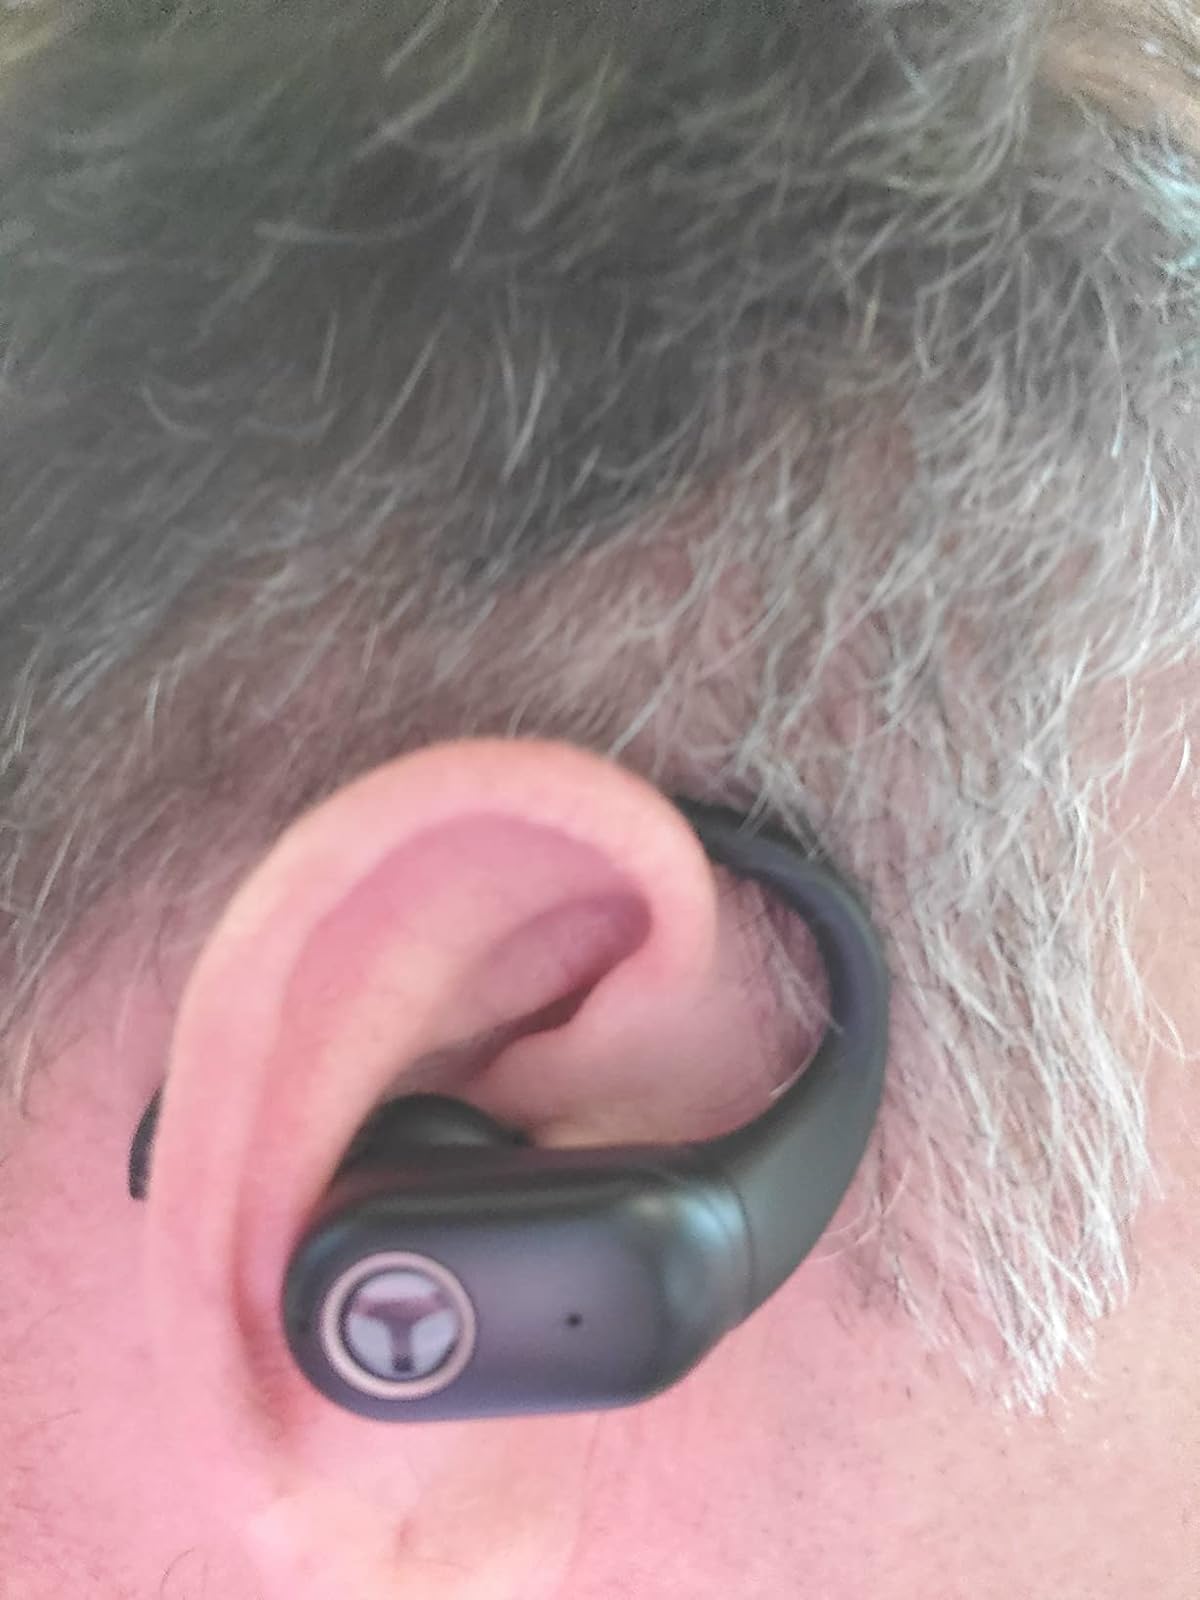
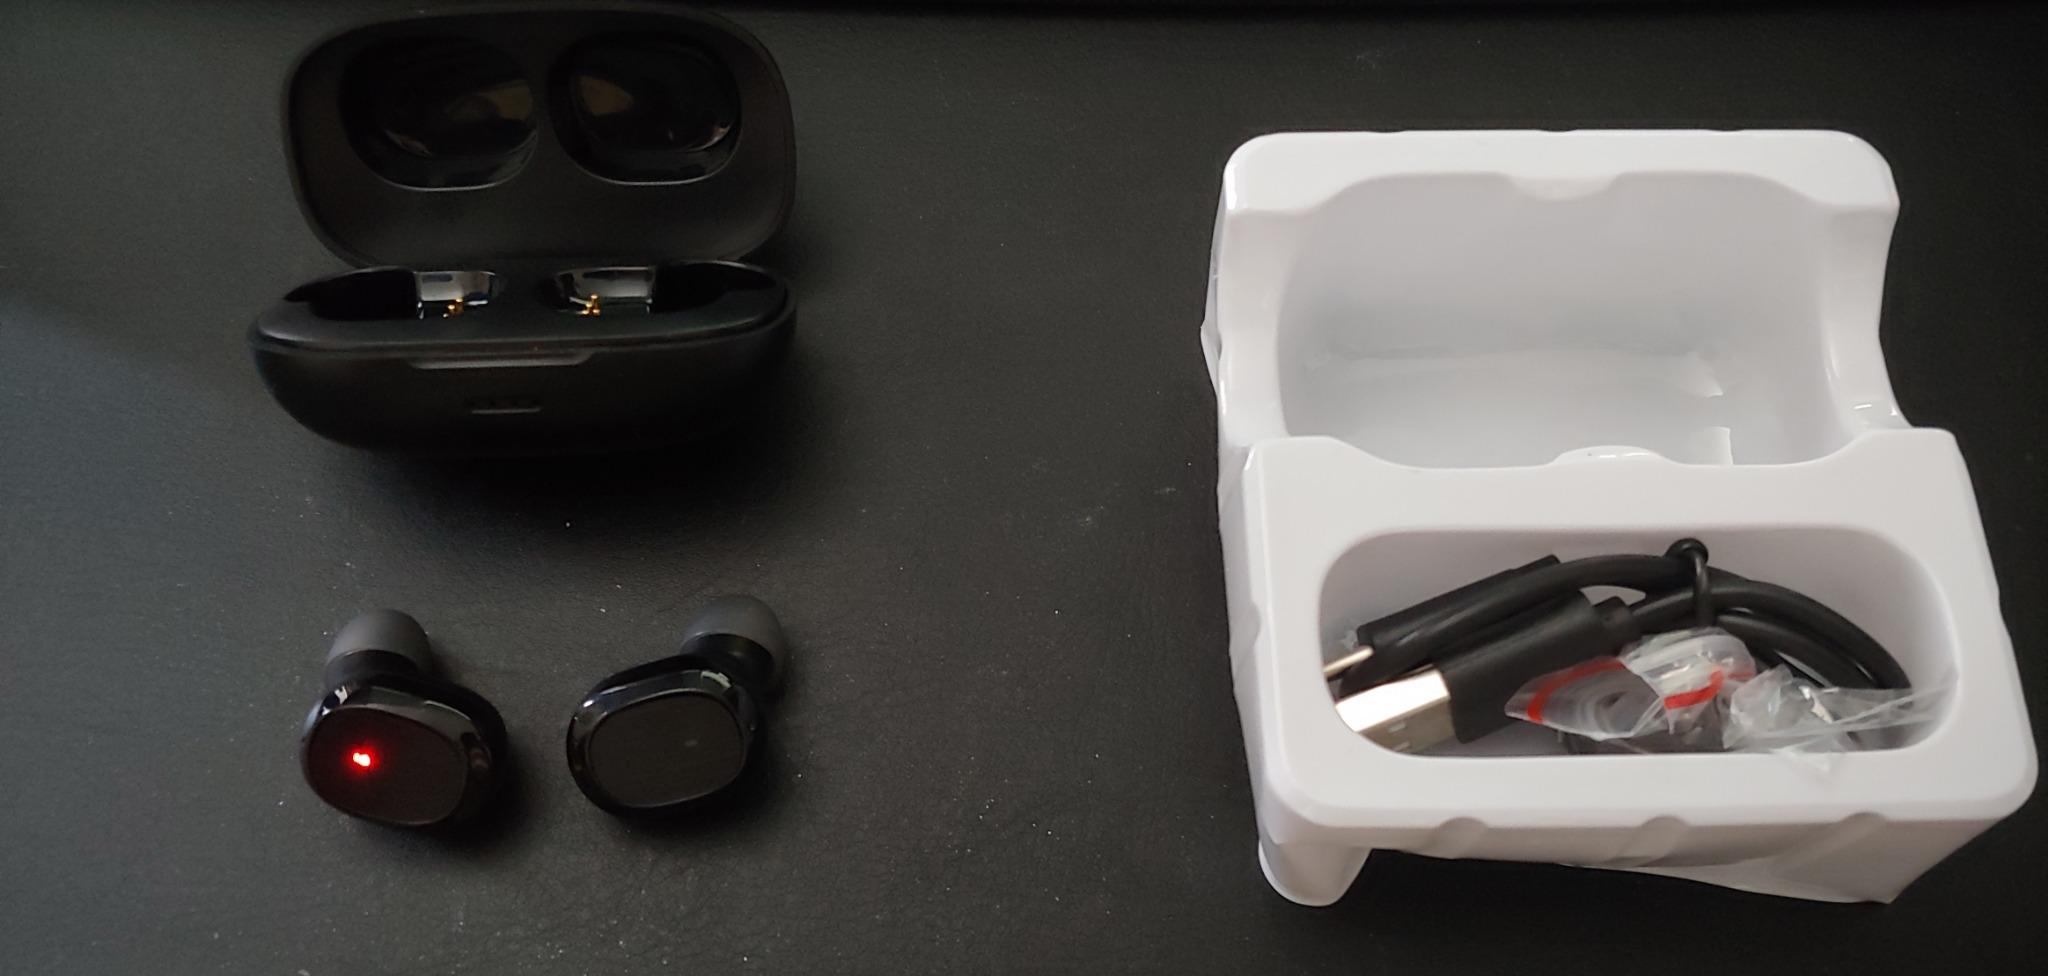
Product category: earbuds
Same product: no